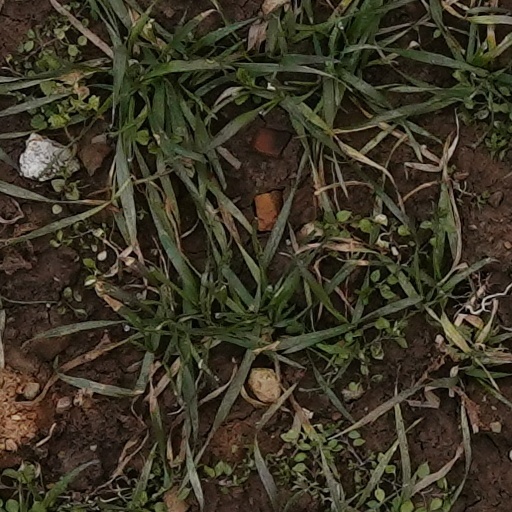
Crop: wheat